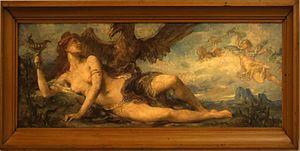
Hébé_et_l'aigle_de_Jupiter par _H-L_Lévy .
Henri-Léopold Lévy, né à Nancy le 23 septembre 1840 et mort à Paris le 29 décembre 1904, est un peintre français.